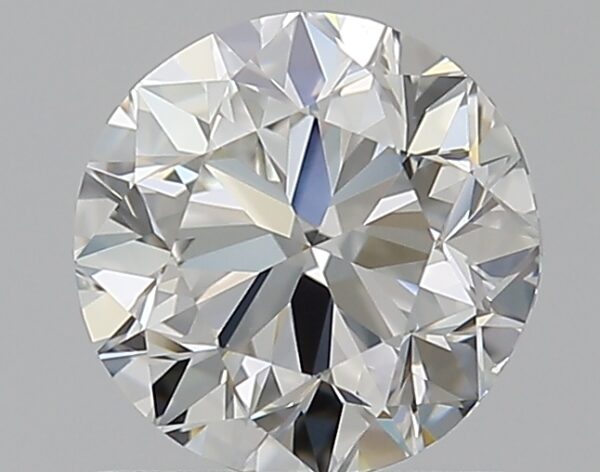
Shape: round
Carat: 0.9
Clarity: VS1
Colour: G
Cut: VG
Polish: EX
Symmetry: VG
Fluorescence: N
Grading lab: GIA
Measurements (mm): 5.96 x 6.04 x 3.85